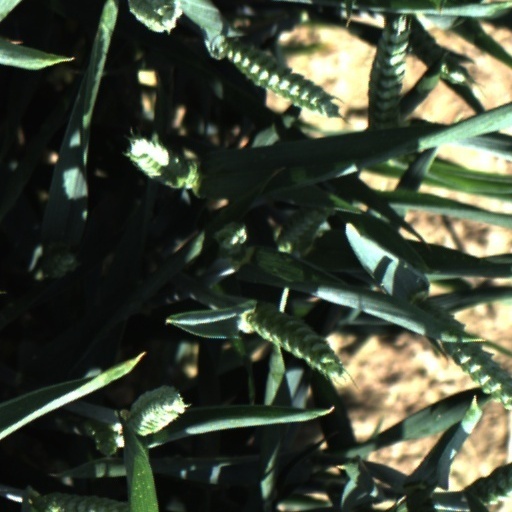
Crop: wheat